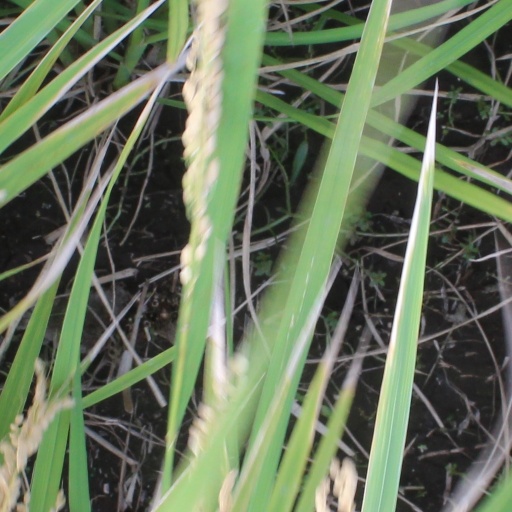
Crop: rice